Anacamptis laxiflora

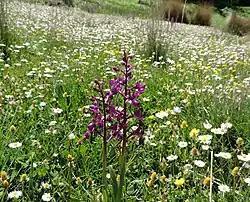
"Anacamptis laxiflora", Mount Dikti

Anacamptis laxiflora (lax-flowered orchid, loose-flowered orchid, or green-winged meadow orchid) is a species of orchid. It has a wide distribution in Europe and Asia as far north as in Germany, and is found in wet meadows with alkaline soil. It grows up to 60 cm high. "A. laxiflora" is common in Normandy and Brittany (France), but in the United Kingdom it is represented only on the Channel Islands, where in Jersey it is called Jersey orchid and in Guernsey it is called Loose Flowered orchid . Notable localities in the Channel Islands include Le Noir Pré meadow in Jersey and several fields at Les Vicheries in Guernsey, where mass blooms of these orchids can be observed from late May to early June.